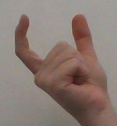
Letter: nun